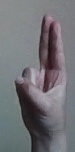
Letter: taa